Mashiroiro Symphony

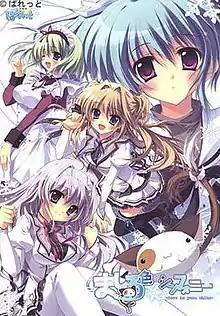
"Mashiroiro Symphony" visual novel cover

is a Japanese adult visual novel developed by Palette, and it was released in Japan on October 30, 2009 for Microsoft Windows PCs. "Mashiroiro Symphony" is Palette's ninth title. The gameplay in "Mashiroiro Symphony" follows a linear plot line, which offers pre-determined scenarios and differs upon the player's decisions, and its storyline focuses on the appeal of the four female main characters. Futago Minazuki has illustrated three manga adaptations serialized in Kadokawa Shoten's "Comp Ace" magazine. Four drama CD adaptations titled "Mashiroiro Symphony Original Drama CD Series" were released by Lantis in 2010. A 12-episode anime adaptation produced by Manglobe aired in Japan between October and December 2011.